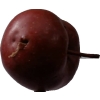
Label: Apple 18